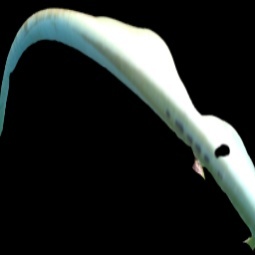
Label: Boron